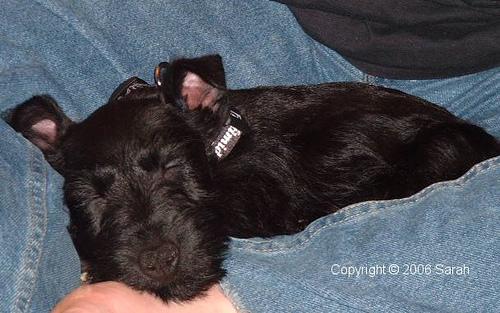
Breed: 206-n000037-Scotch_terrier